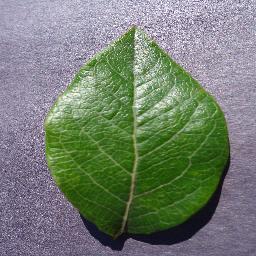
Label: Blueberry___healthy